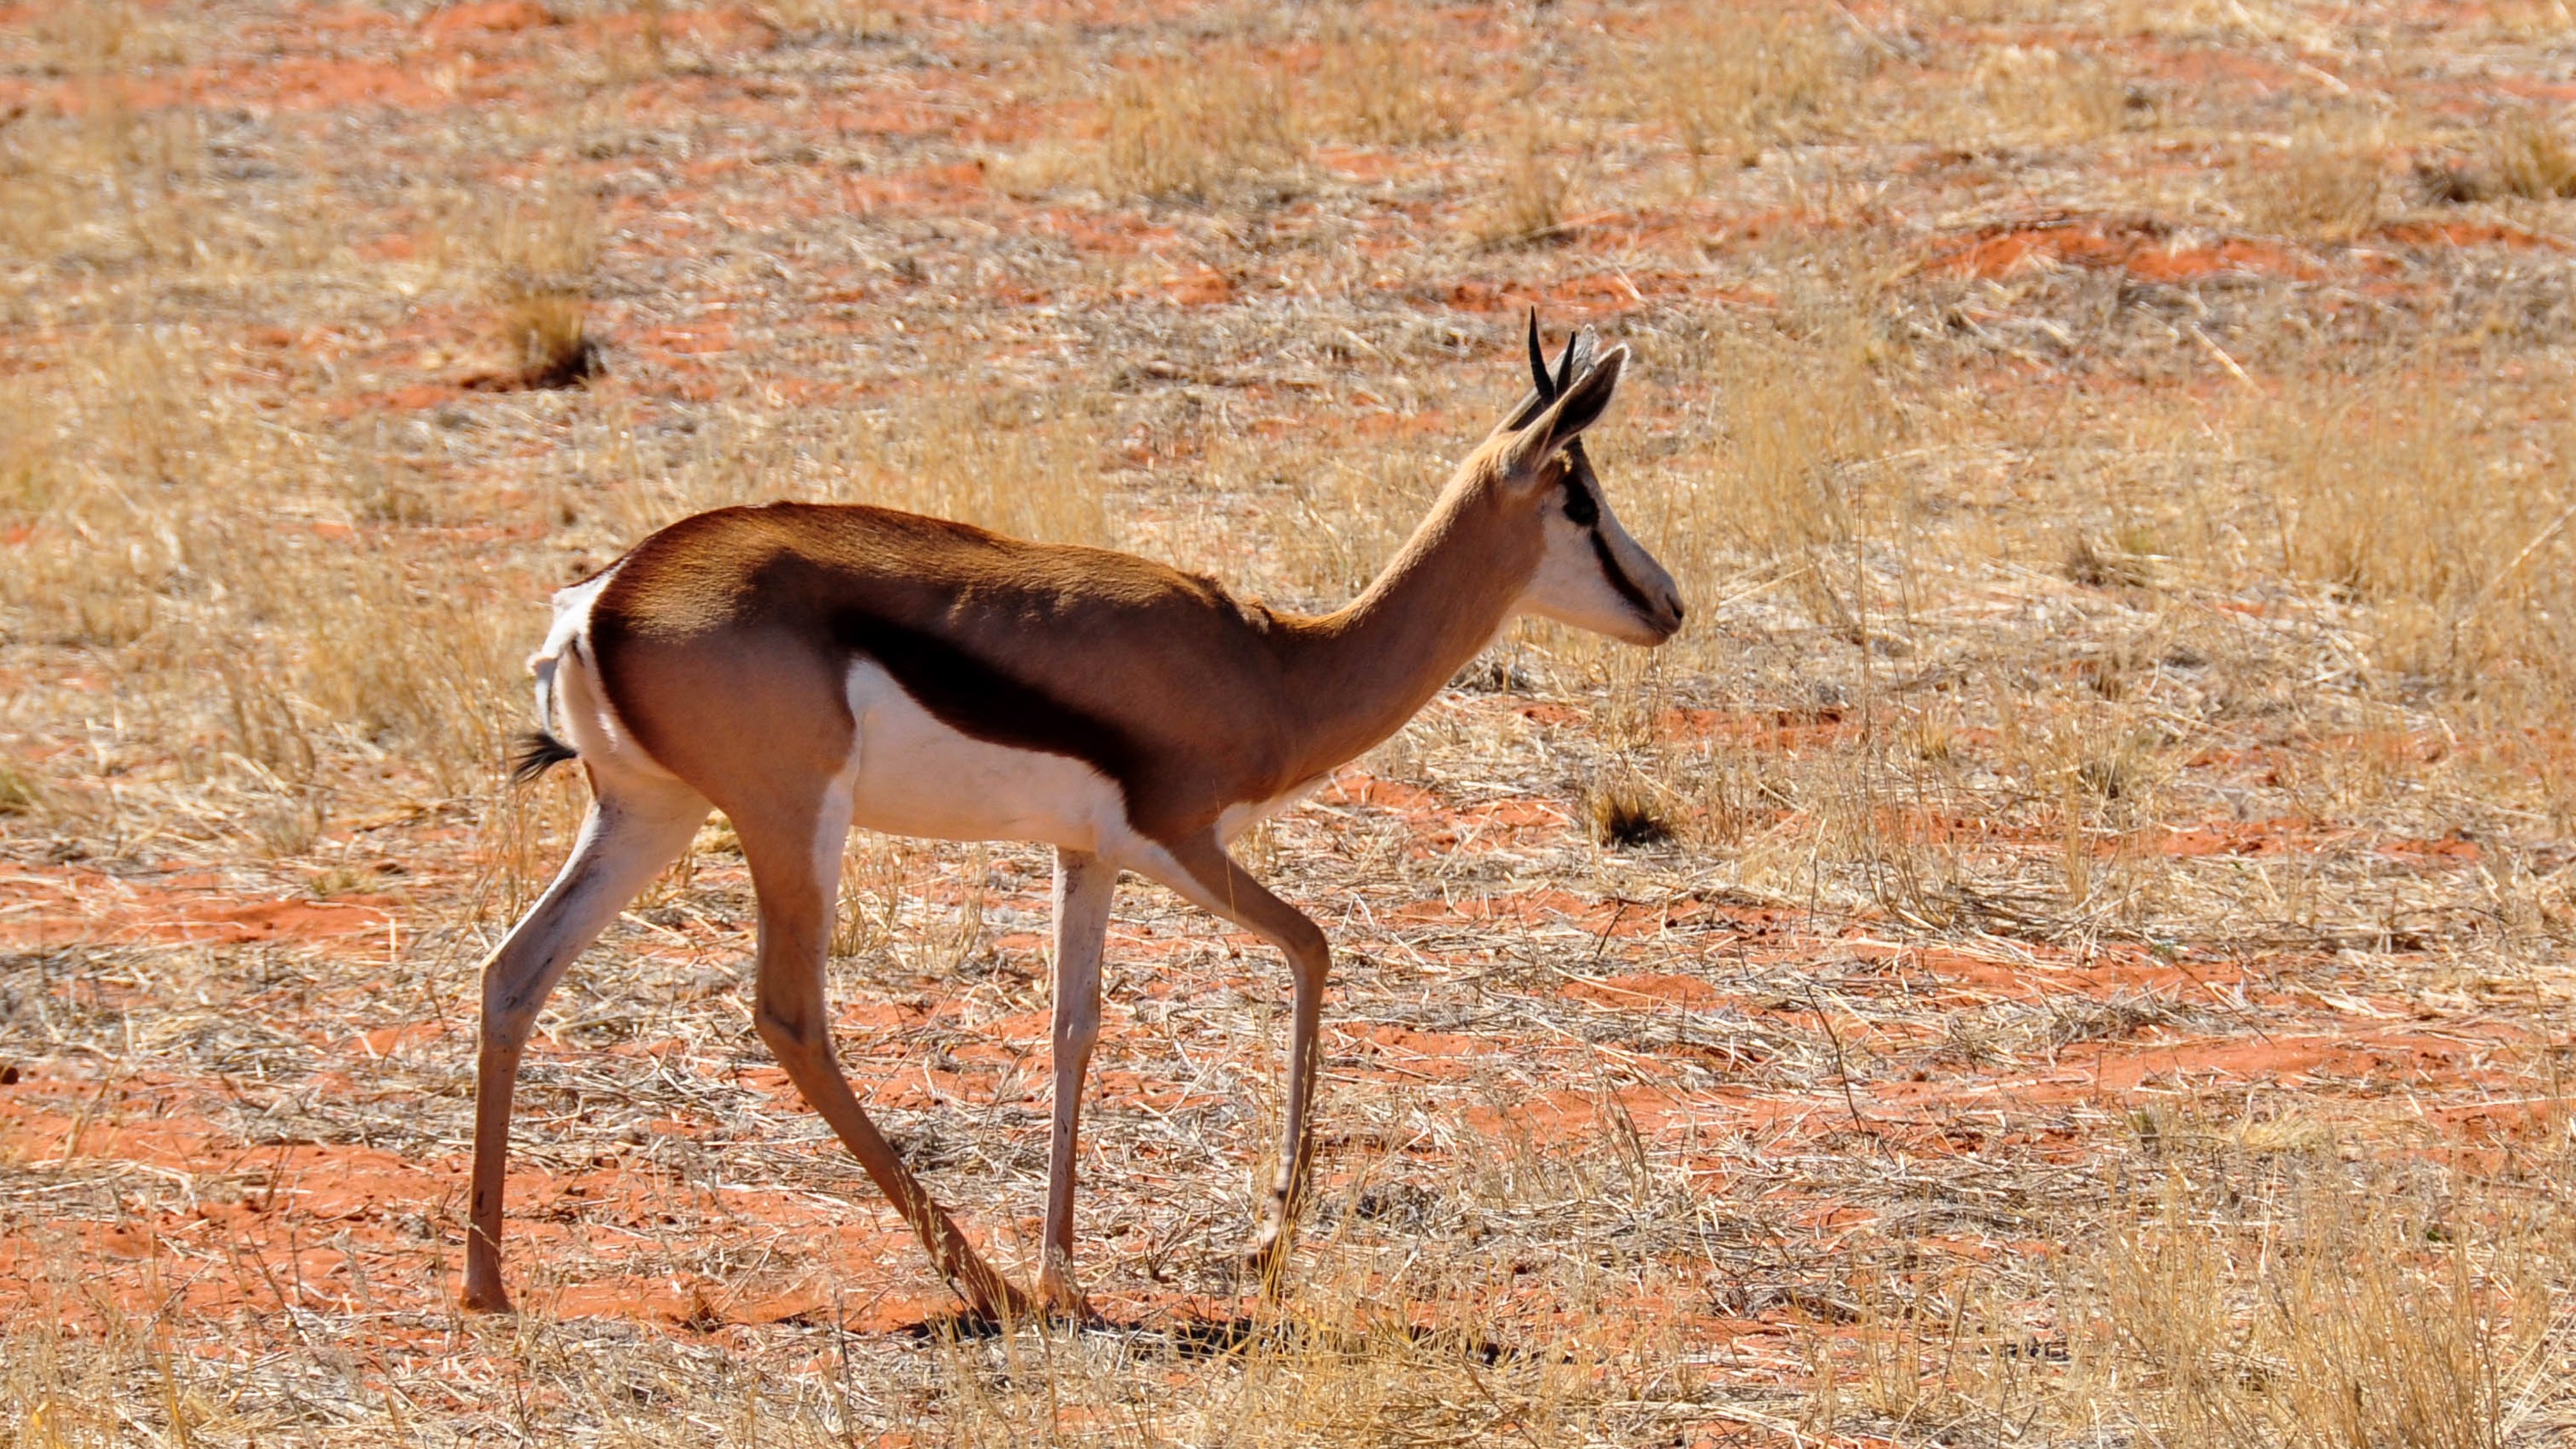
nature, prairie, desert, animal, dry, wildlife, africa, mammal, national park, fauna, savanna, antelope, wild animal, gazelle, grassland, vertebrate, impala, kudu, namibia, springbok, pronghorn, hartebeest